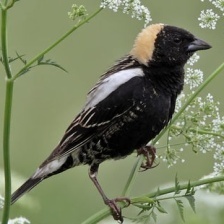
Species: BOBOLINK
Scientific name: DOLICHONYX ORYZIVORUS